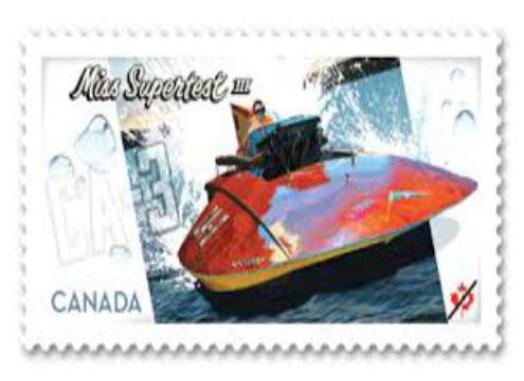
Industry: Transportation